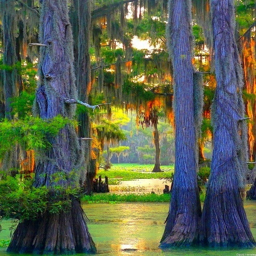
biological phylum hanging in the trees